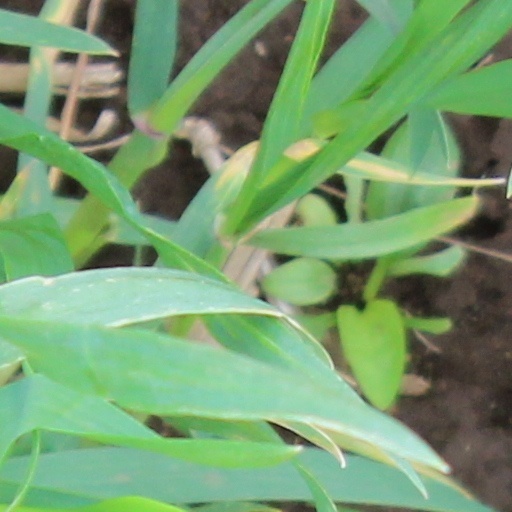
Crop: wheat